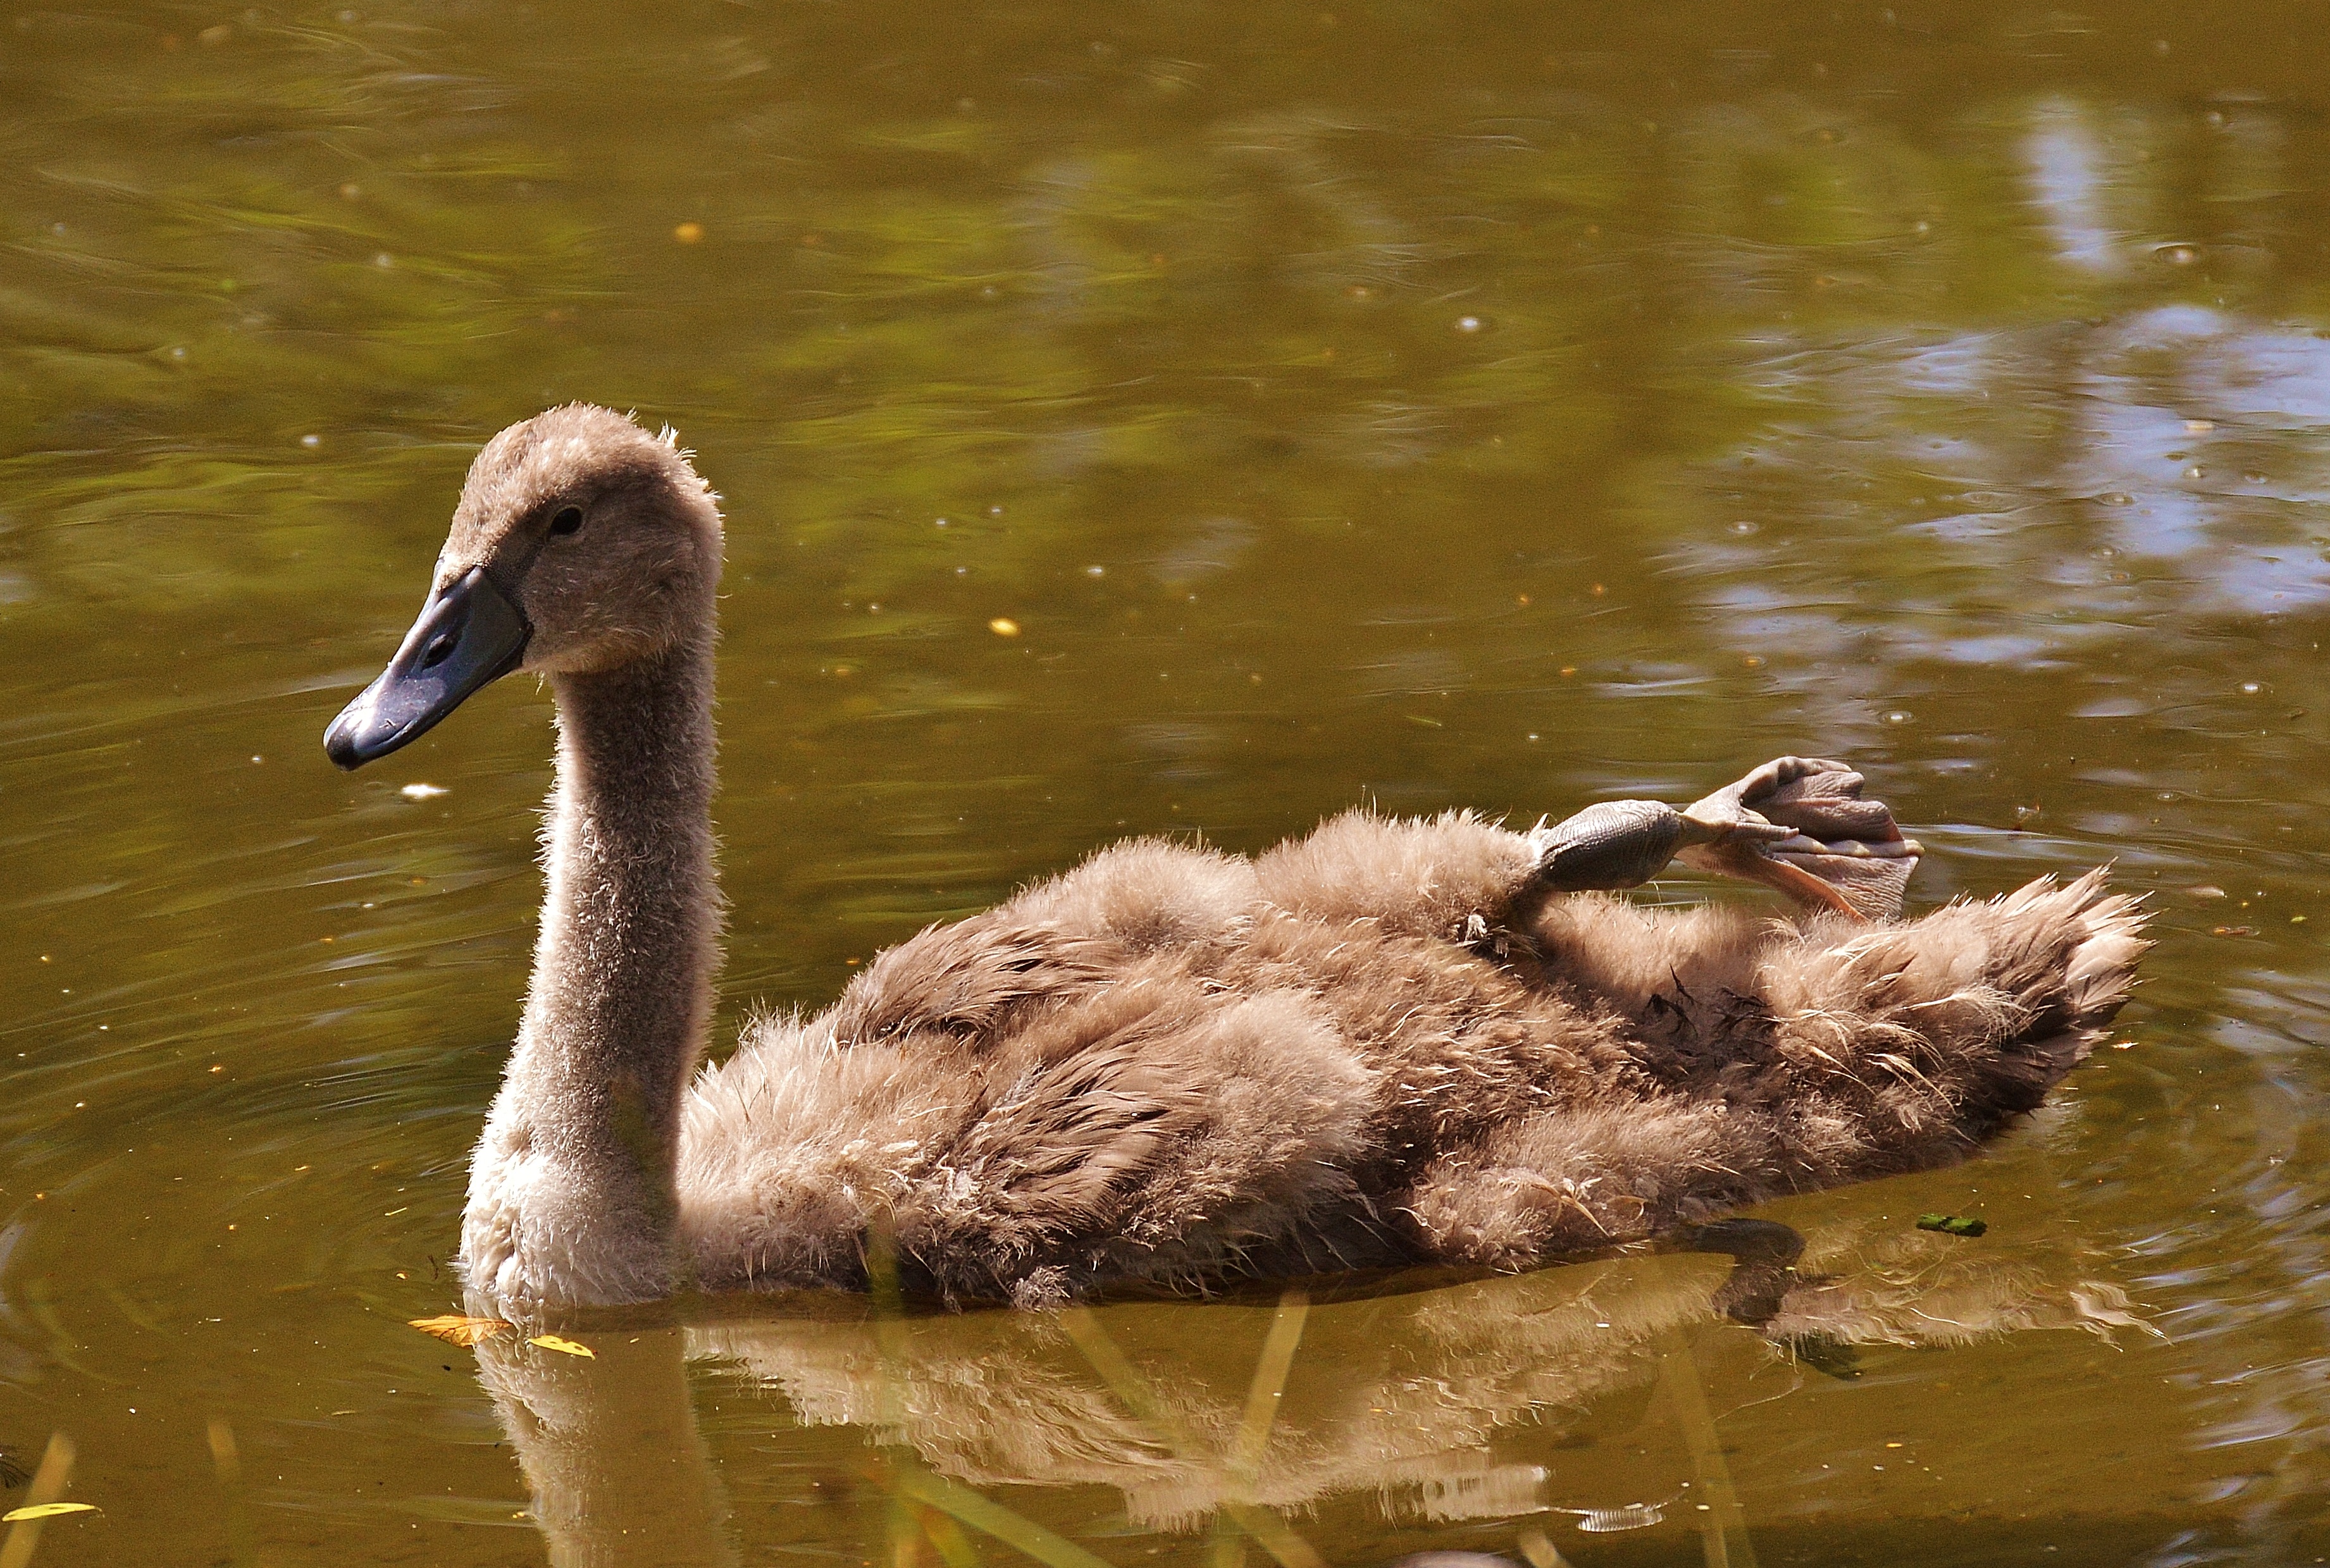
water, bird, wildlife, beak, feather, fauna, plumage, swan, duck, swans, goose, vertebrate, waterfowl, waters, water bird, young animal, ducks geese and swans